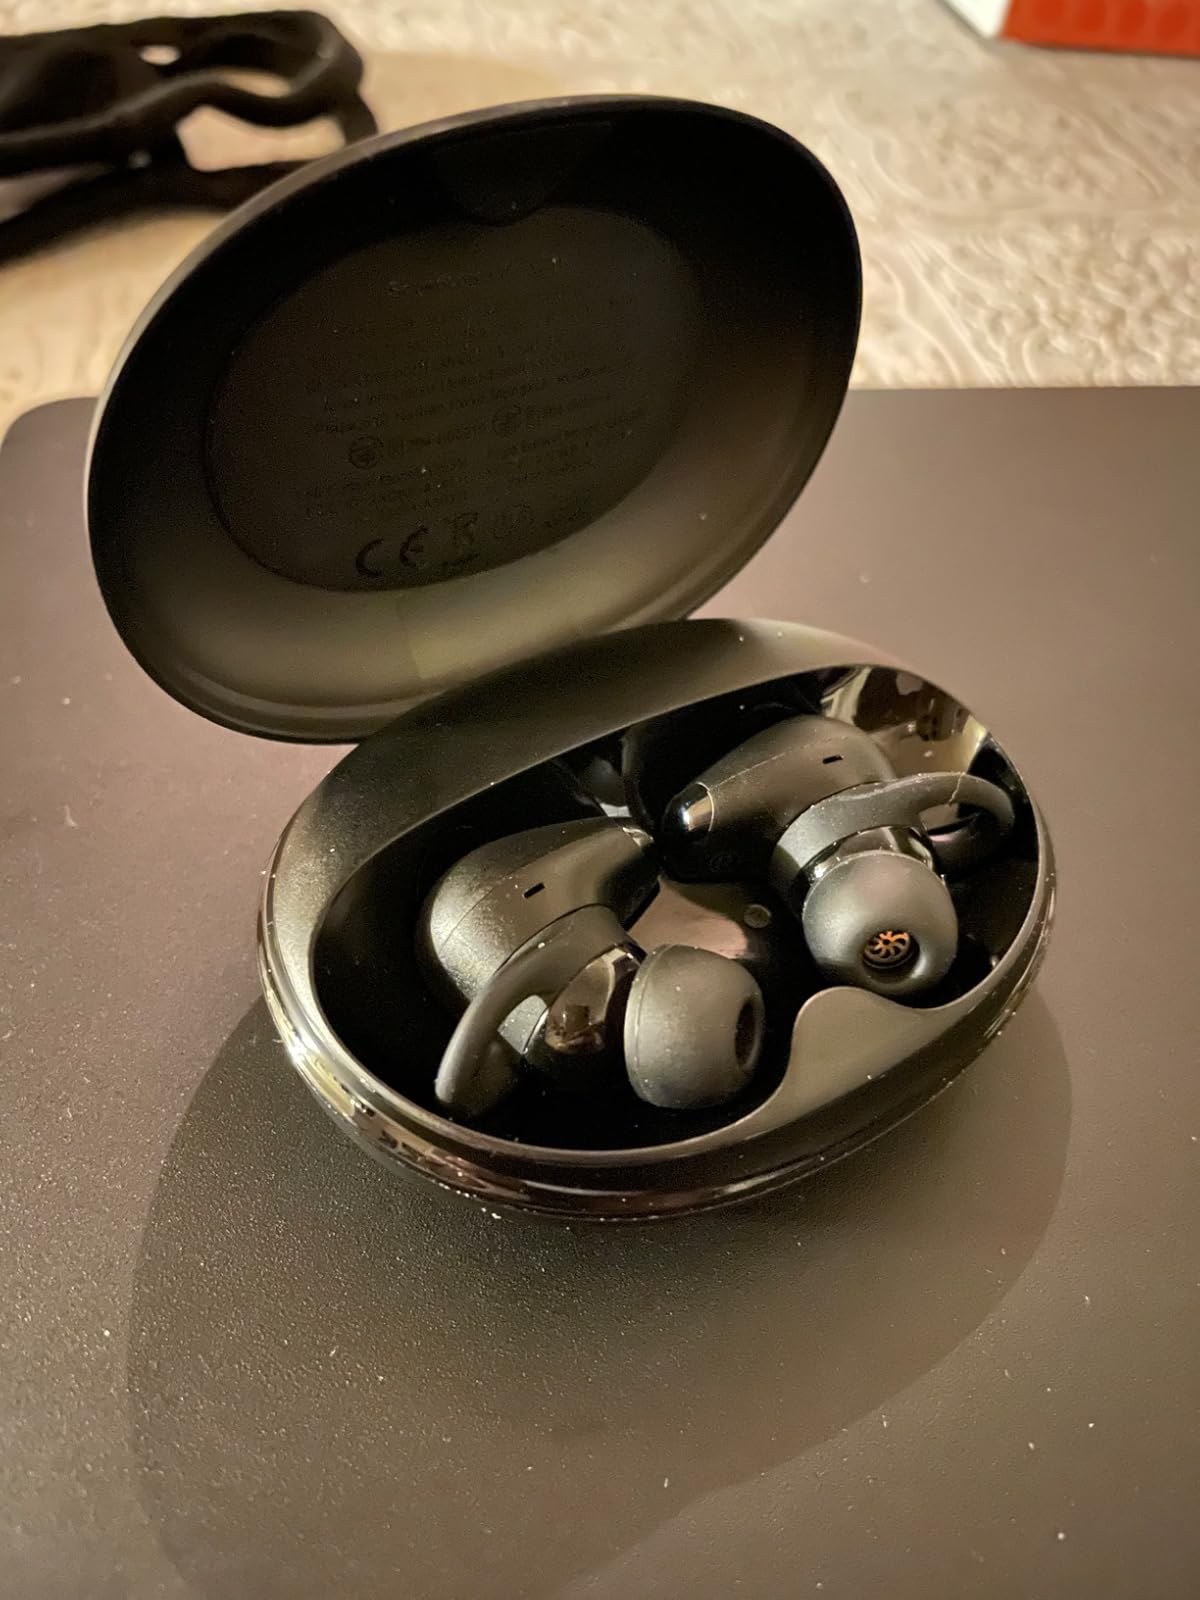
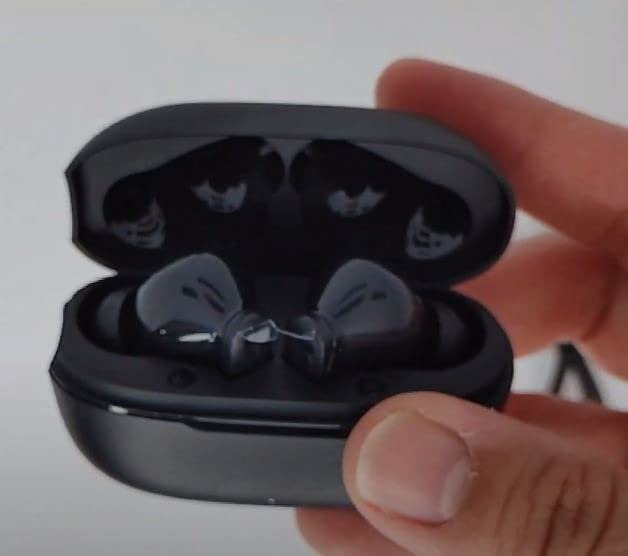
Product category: earbuds
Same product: no